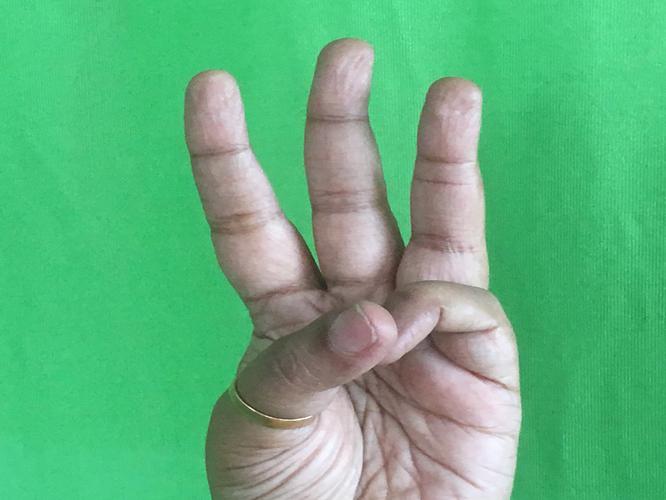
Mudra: Trishulam
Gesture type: single_hand